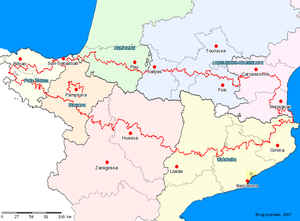
Carte des limites administratives du massif Pyrénéen, issue de la loi de massif de 1985.
Les espaces protégés des Pyrénées concernent et recensent les « espaces protégés », appelés aussi « espaces naturels », présents dans la zone des Pyrénées. Ces espaces sont recensés et gérés par différentes organisations internationales, nationales et régionales, dont les programmes ont des statuts différents, mais néanmoins dont le but général est commun, à savoir préserver la spécificité naturelle et culturelle de tels espaces. Il peut ainsi arriver qu'un même site soit classé par plusieurs organisations, ou que plusieurs sites se recoupent entre eux : par exemple, le site Pyrénées-Mont Perdu classé par l'UNESCO se situe à cheval sur une partie du Parc national des Pyrénées, reconnu et géré par l'État français, et une partie du Parc national d'Ordesa et du Mont-Perdu, reconnu et géré par l'État espagnol, ces derniers contenant eux-mêmes de nombreux sites répertoriés par le réseau européen Natura 2000.
Cet article traite de la géographie des Pyrénées.
L'économie des Pyrénées, ou économie pyrénéenne ou encore économie du massif pyrénéen, est l'activité économique se situant dans la zone massif des Pyrénées.